Bush's Chicken

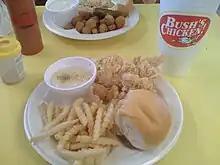
Chicken strips, mashed potato, fries and roll from Bush's Chicken

The first Bush's Chicken was opened in 1996 in Waco, Texas by Keith Bush. The chain was sold to Hammock Partners, L.L.C. in 2005. The headquarters was moved to Austin that same year. In 2011 Keith Bush's son, Corey Bush, purchased three of the chain's restaurants. After a change in ownership in 2015, headquarters relocated back to Waco.